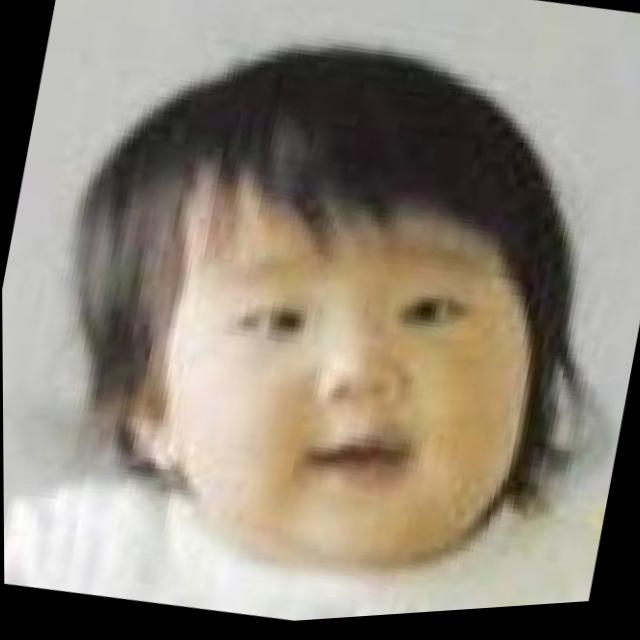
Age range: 0-12